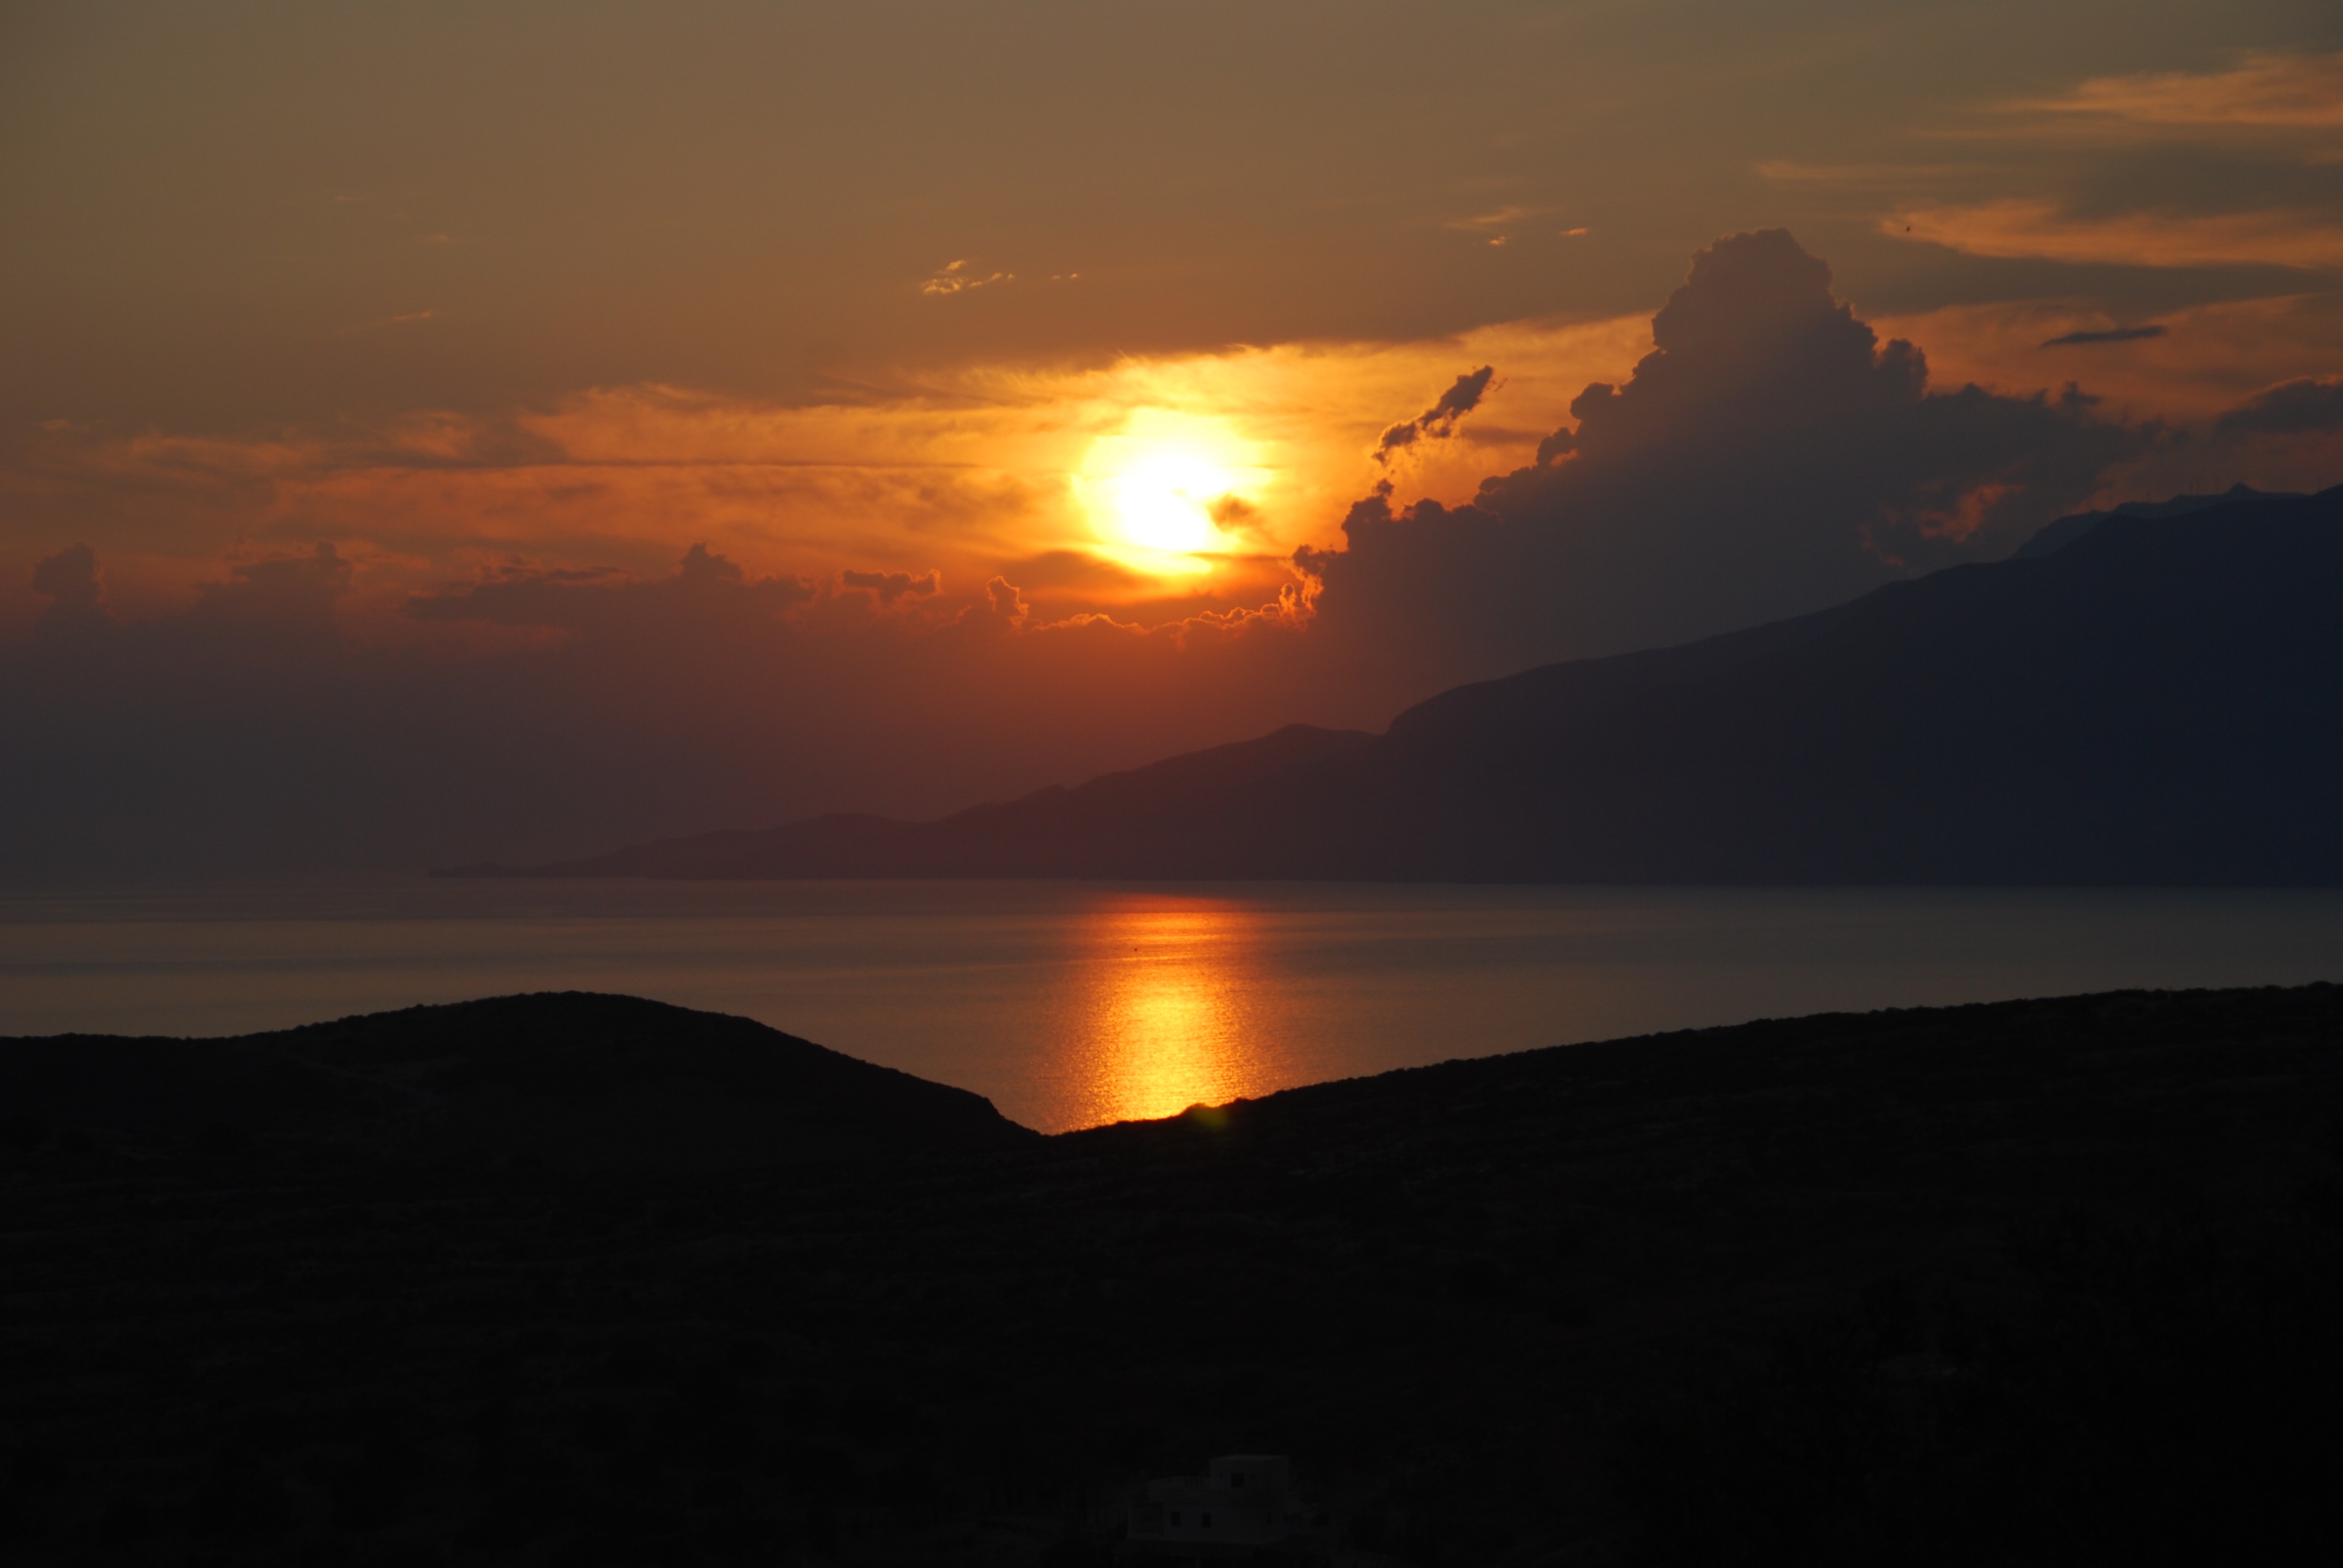
sea, coast, nature, horizon, cloud, sky, sun, sunrise, sunset, morning, dawn, dusk, evening, romantic, clouds, greece, loch, mirroring, crete, afterglow, evening sky, atmospheric phenomenon, red sky at morning